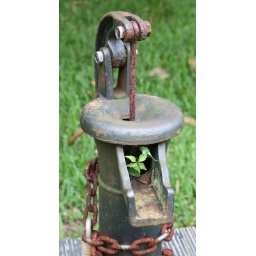
A plant growing in the spout of an old water pump. Drayton Hall. Charleston, S.C.